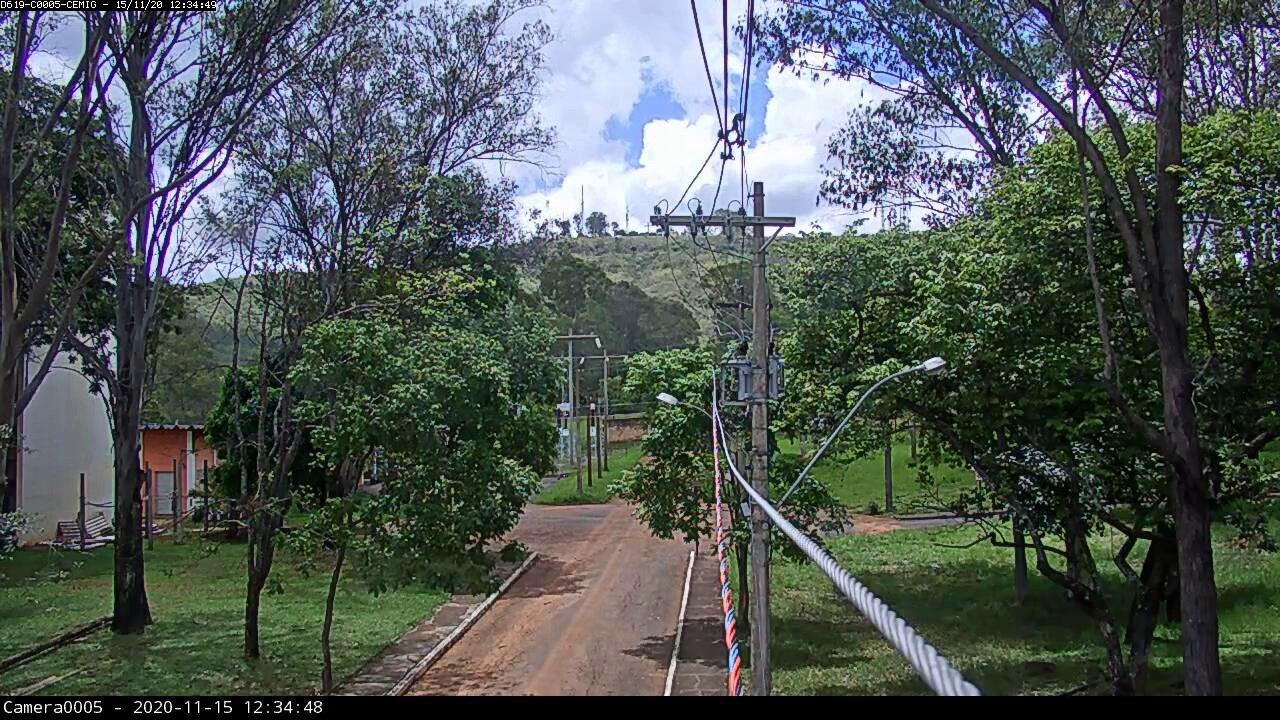
Fire: no
Smoke: no